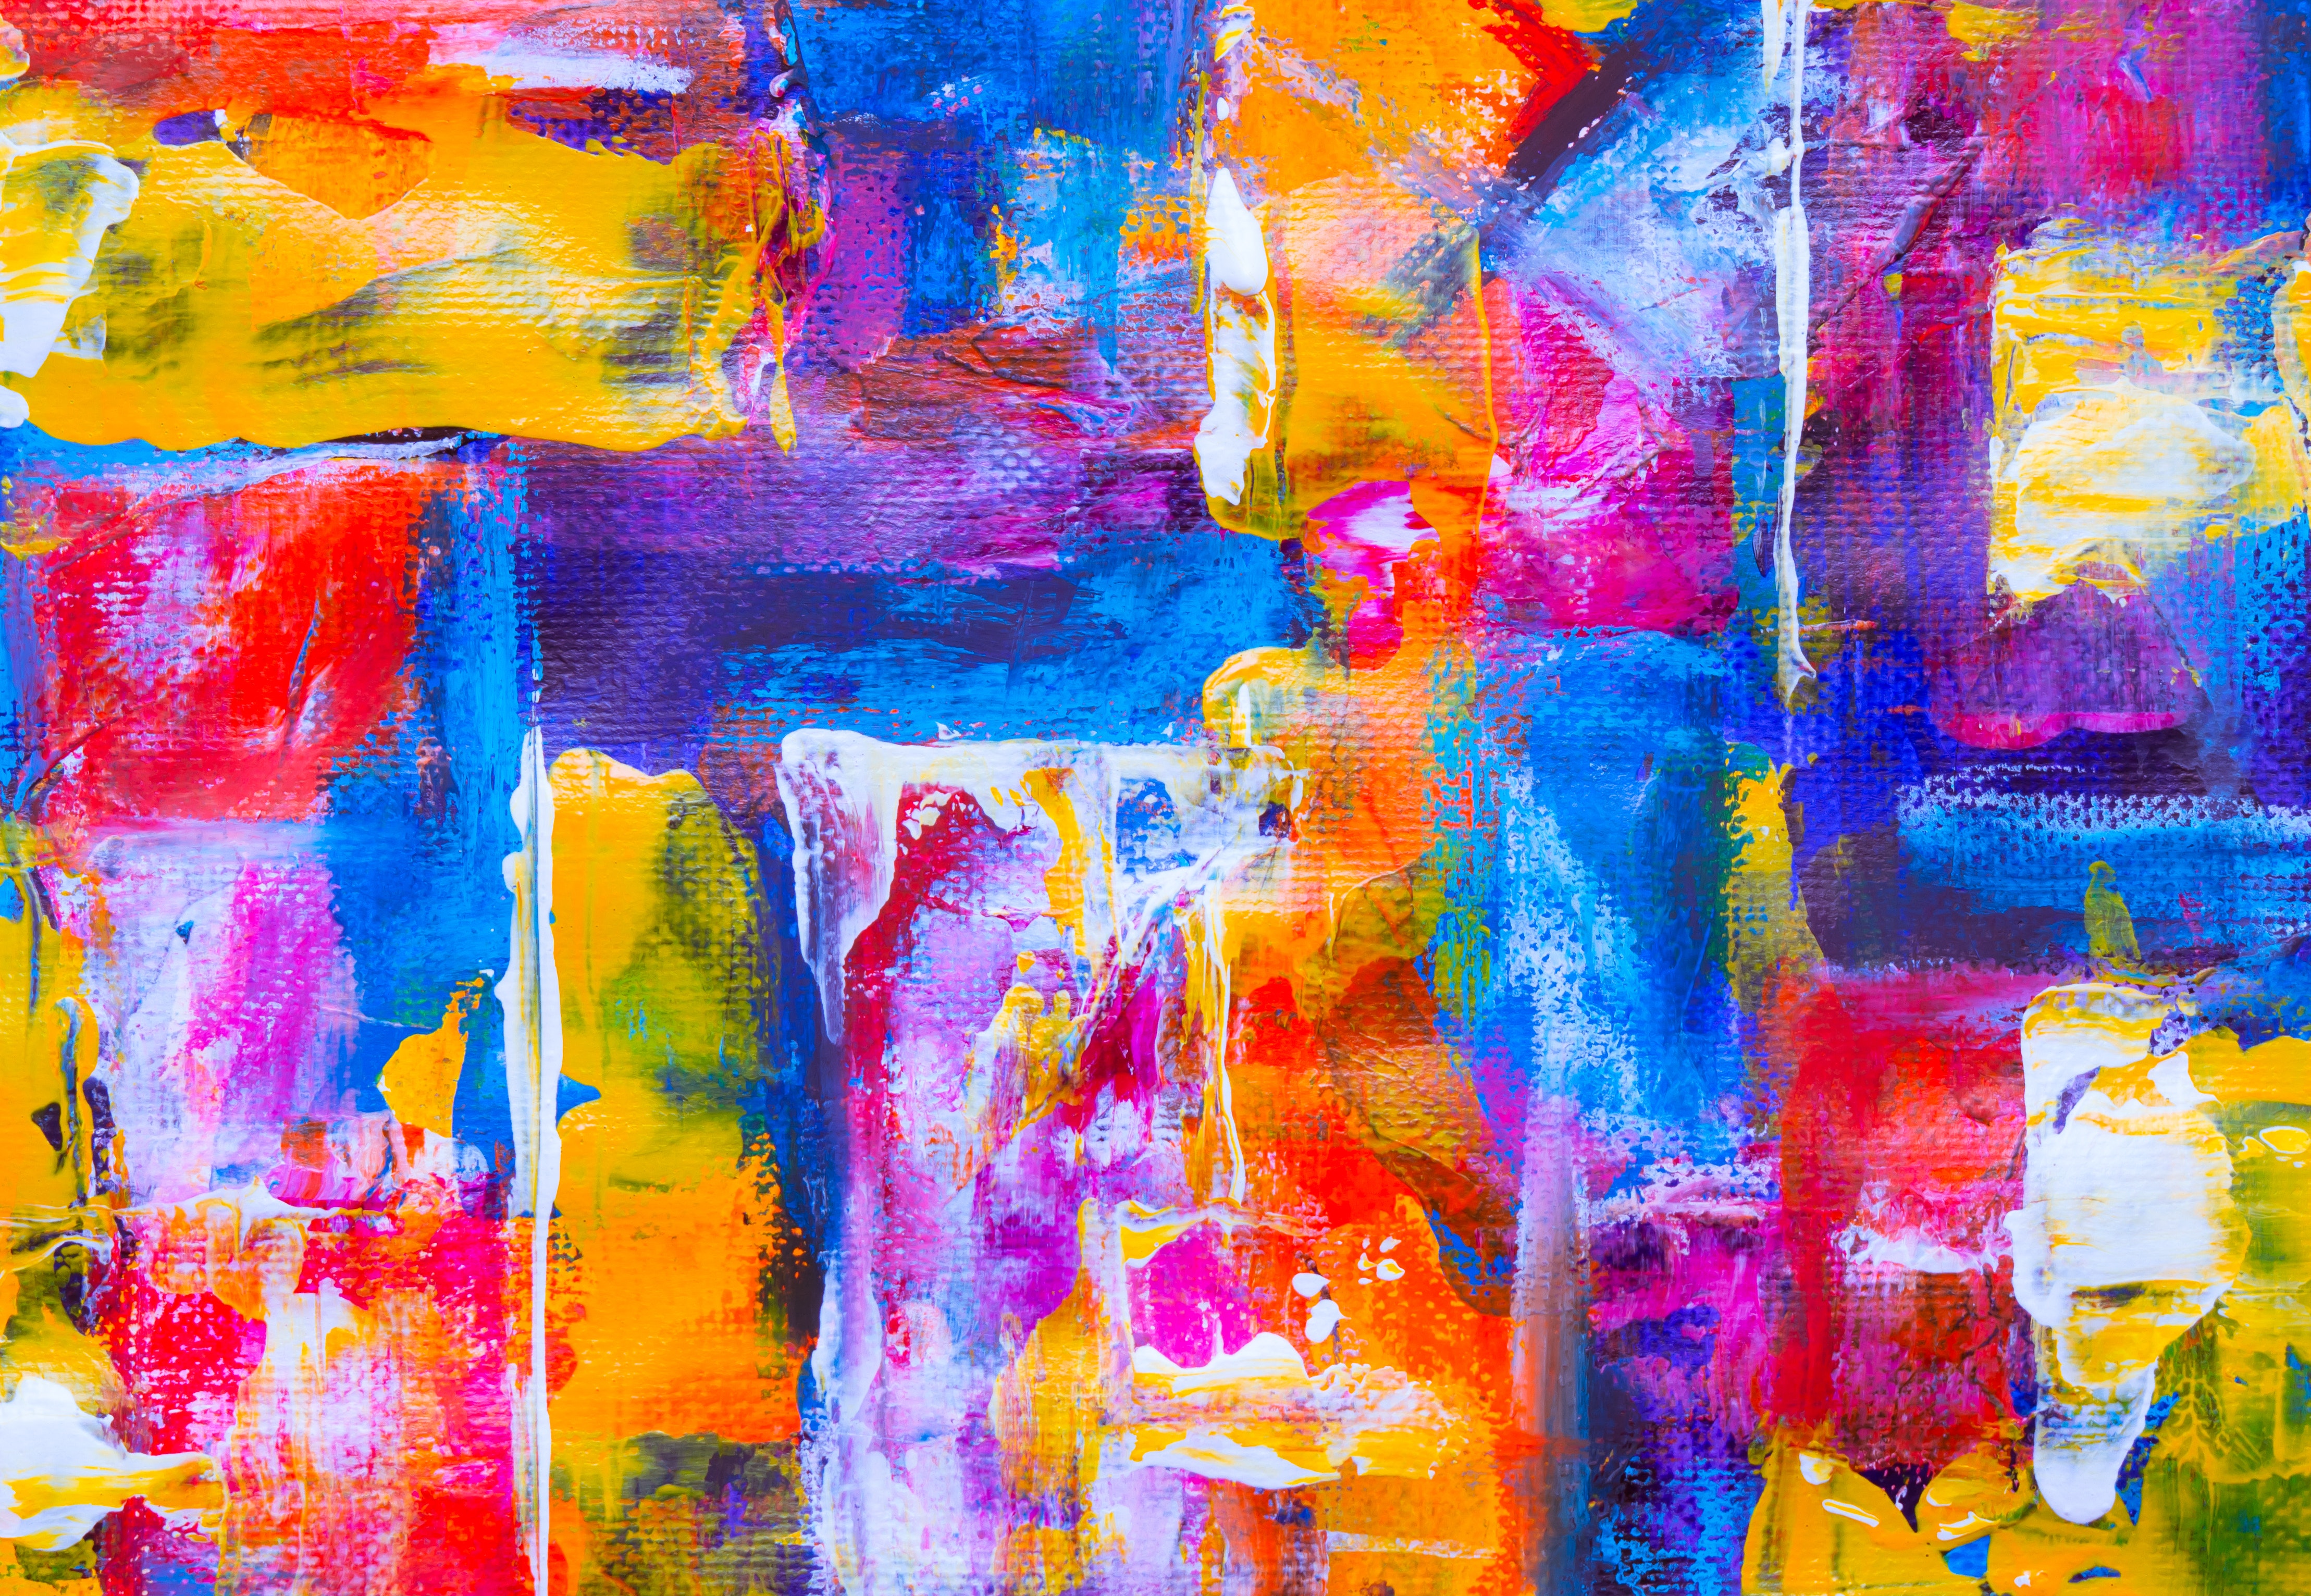
modern art, art, acrylic paint, painting, orange, visual arts, Colorfulness, line, paint, watercolor paint